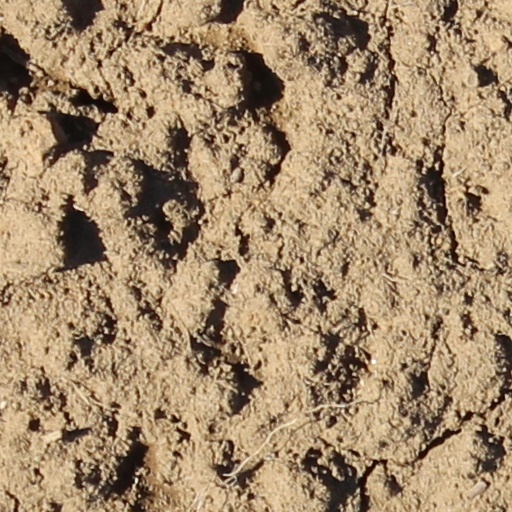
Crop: wheat